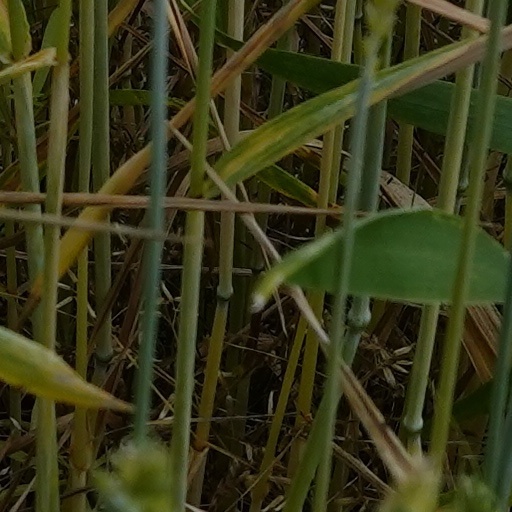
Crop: wheat